Guido Reybrouck

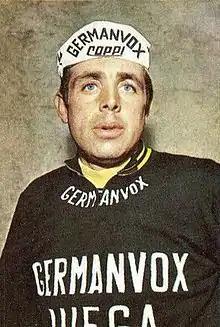
Reybrouck in 1970

Guido Reybrouck (born 25 December 1941) is a Belgian former road bicycle racer. He is an older brother of Wilfried Reybrouck and the cousin of Gustave Danneels.